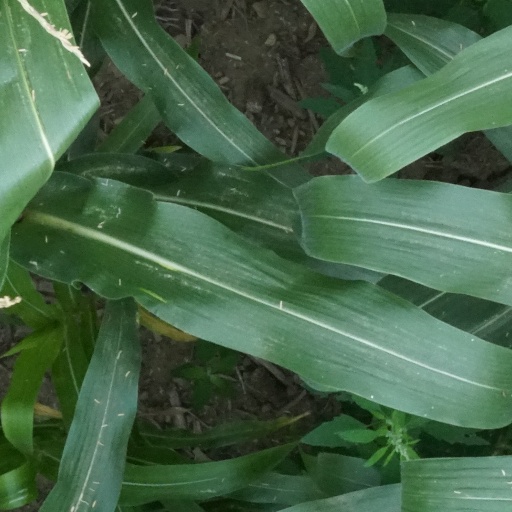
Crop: maize; corn